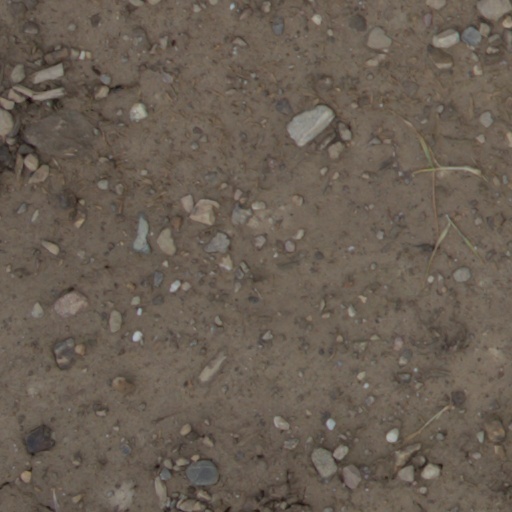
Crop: wheat